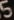
Number: 5